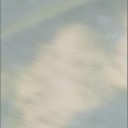
Label: Leaf_rust